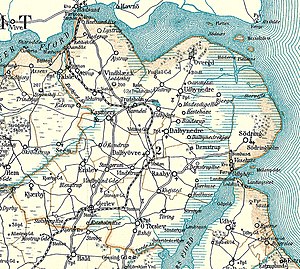
Gjerlev Herred
Gjerlev Herred omkring 1900
Kort over Gjerlev Herred i den vestlige del af Randers Amt
Gjerlev Herred var et herred i det tidligere Randers Amt. Herredet hed i Kong Valdemars Jordebog Herlefhæreth og lå i middelalderen i Ommersyssel, og efter 1660 hørte det til Dronningborg Amt.